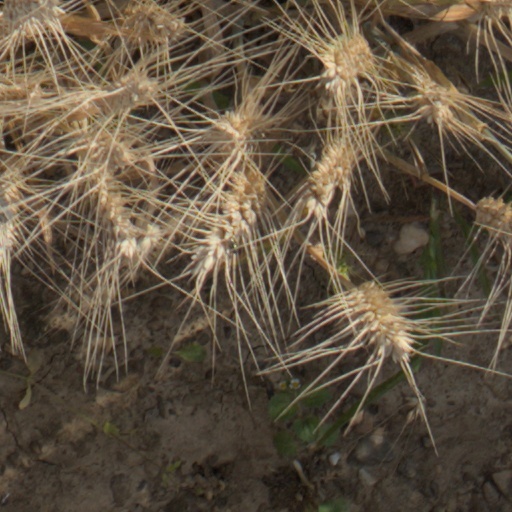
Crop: wheat